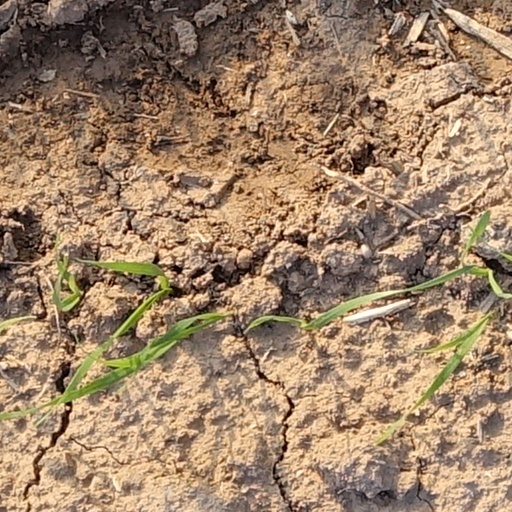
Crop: wheat